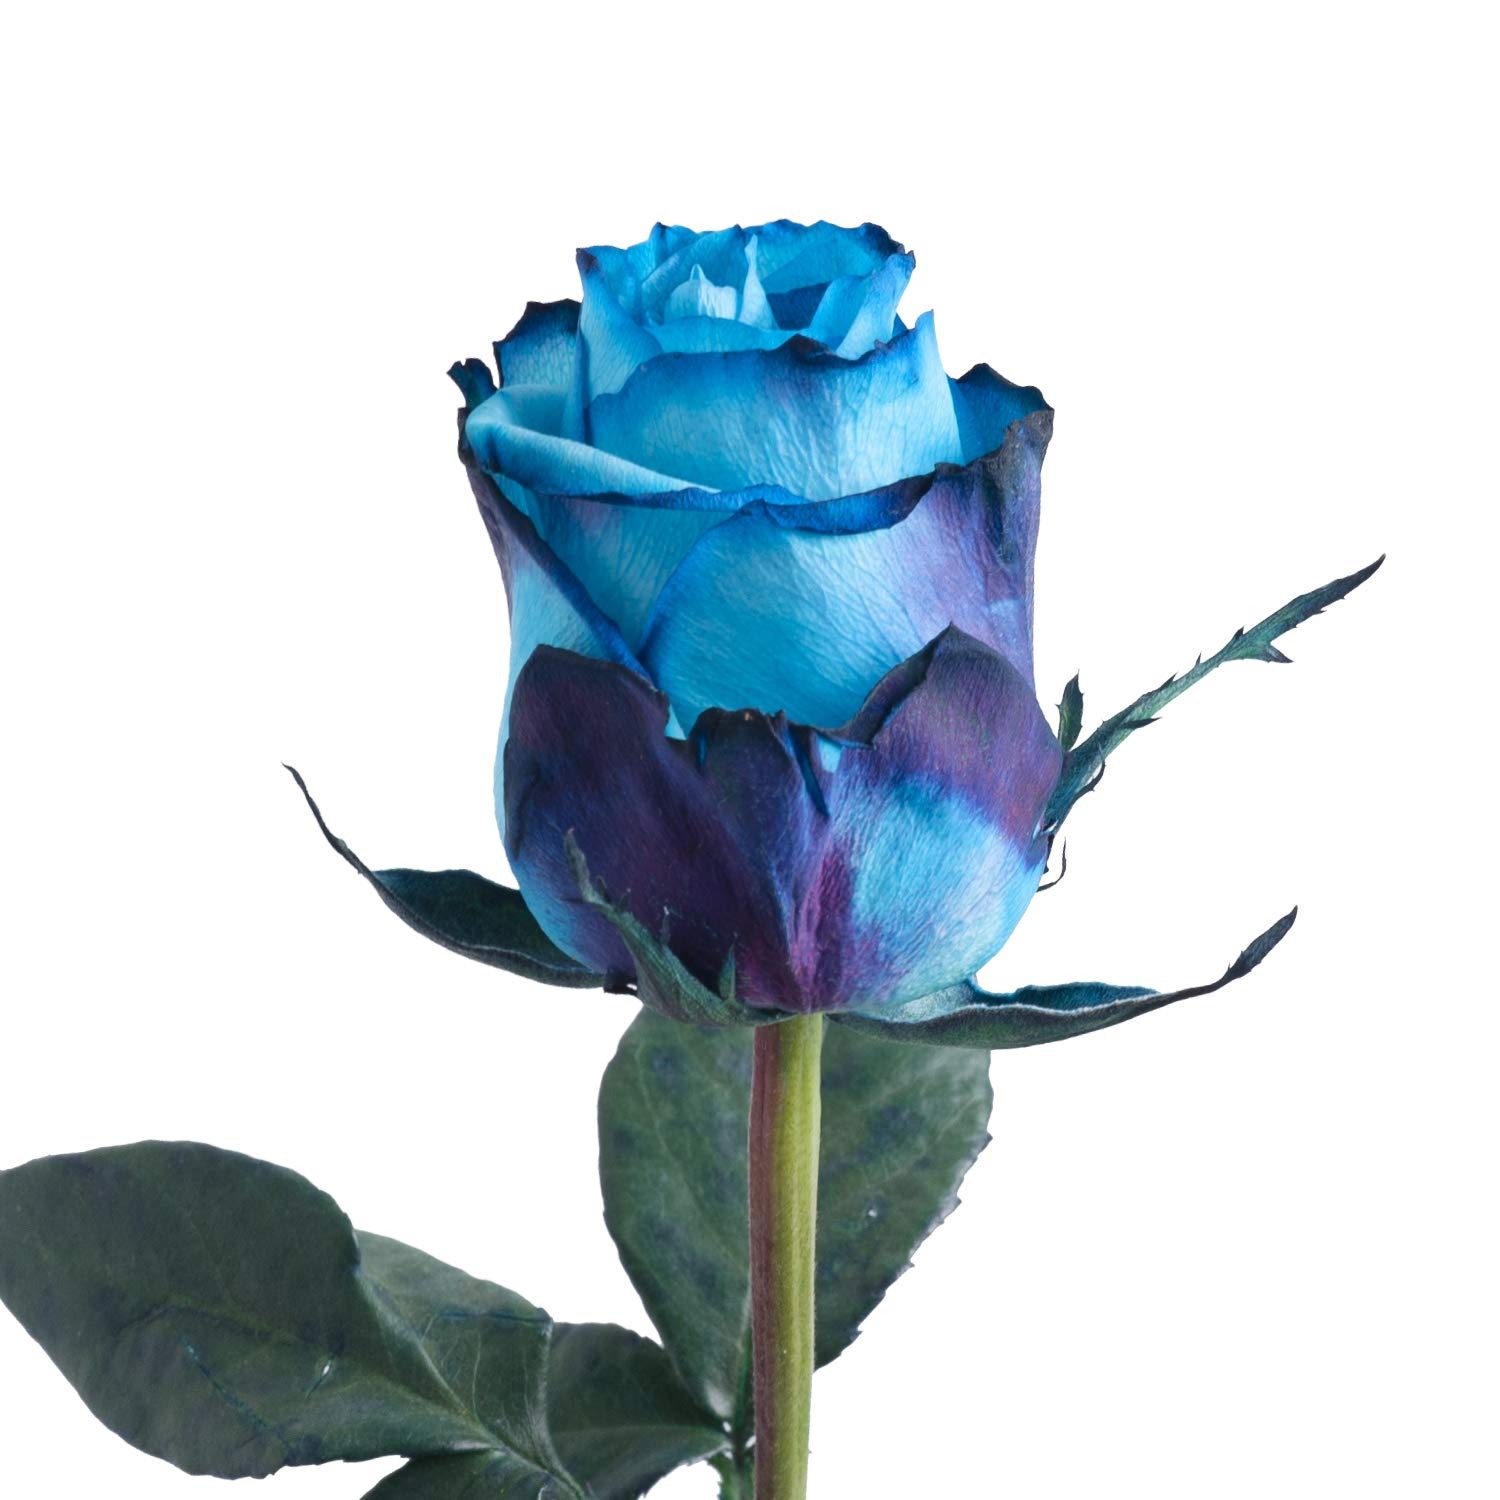
Item Name: Avatar Painted Roses 50 cm - 125 Stems
Product Description: Create stunning arrangements with the vibrant color of our Premium Painted Roses. Sustainably grown in Ecuador and available in a wide variety of hues to add elegance and class to any occasion.
Value: nan
Unit: None

Price: 225.98